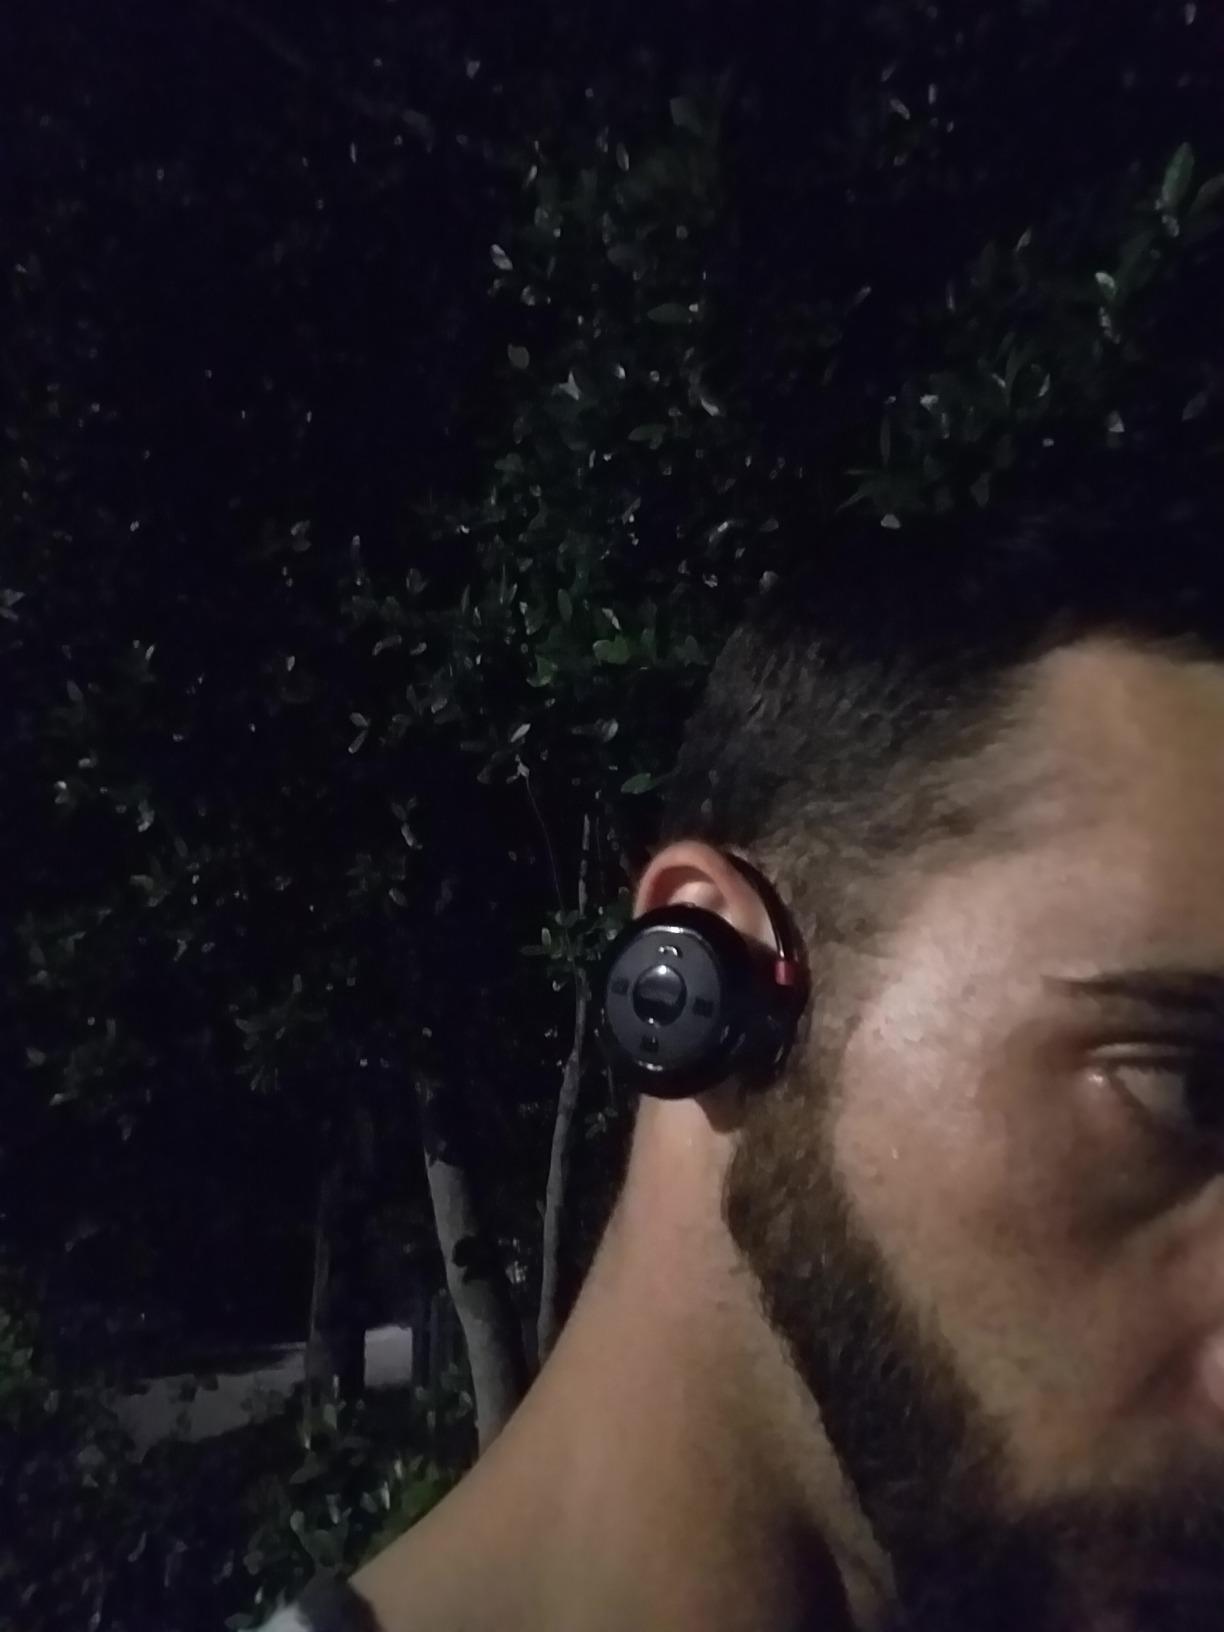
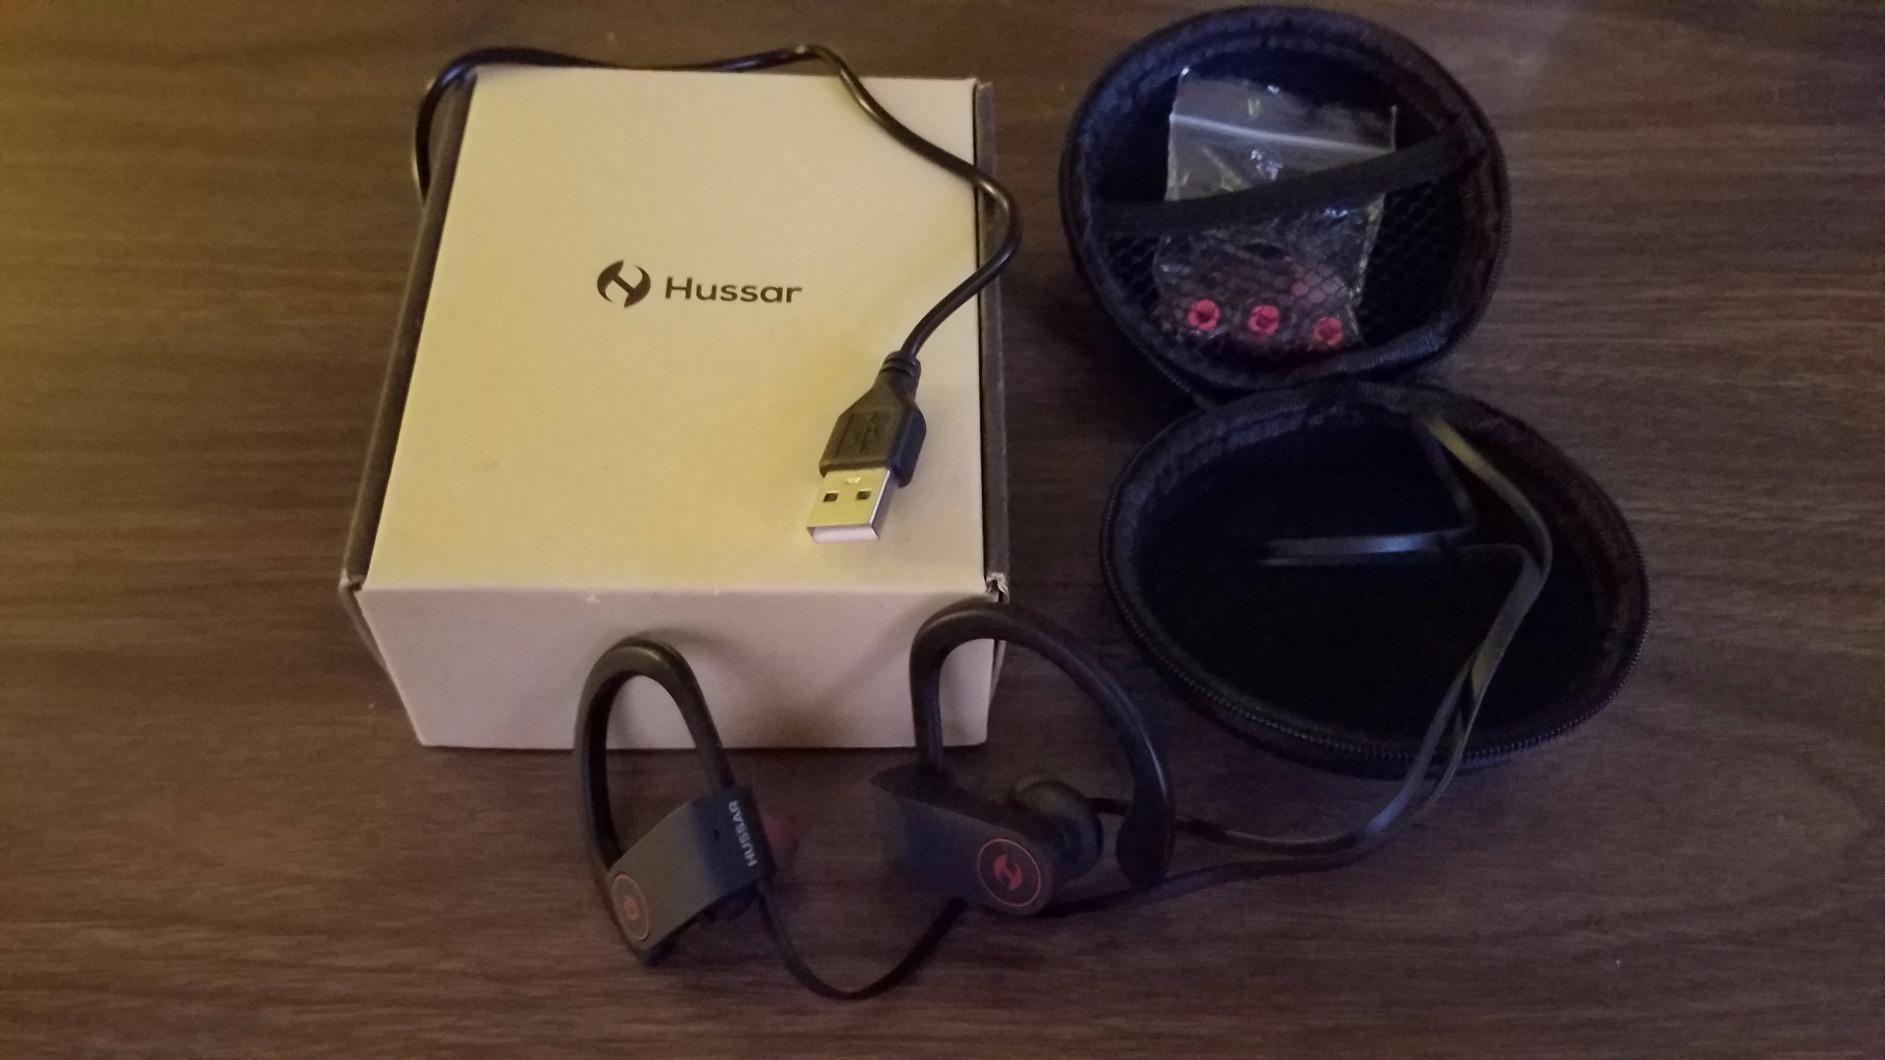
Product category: headphones
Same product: no